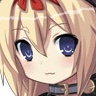
Portrait style: Anime Portrait